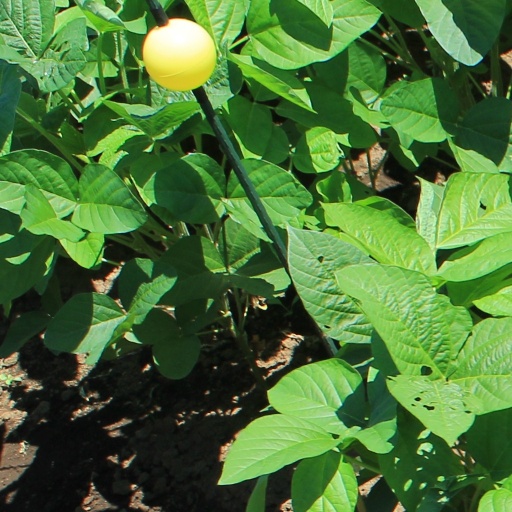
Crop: soybean